Hovertrain

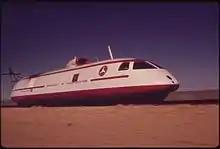
LIMRV before J52 jet engines were added

Since the Bertin team had not yet used a LIM, the first part of the TACV program was dedicated to LIM development. Garrett AiResearch built the Linear Induction Motor Research Vehicle (LIMRV), a wheeled vehicle running on standard-gauge railroad track, fitted with a gas turbine generator to supply the LIM with electricity.